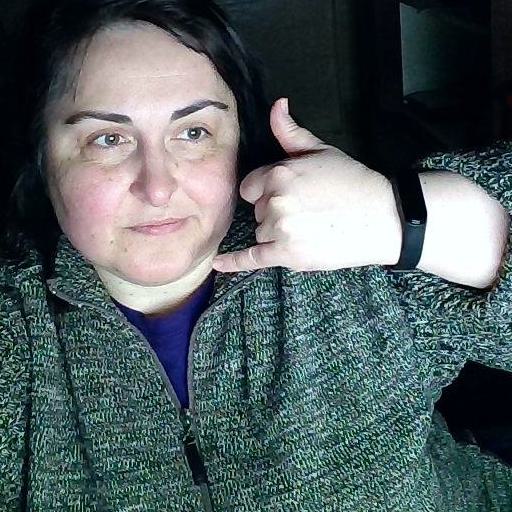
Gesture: call